Joe E. Brown

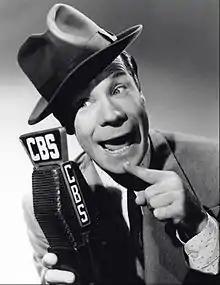
Brown in 1945

Joseph Evans Brown (July 28, 1891 – July 6, 1973) was an American actor and comedian, remembered for his friendly screen persona, comic timing, and enormous, elastic-mouth smile. He was one of the most popular American comedians in the 1930s and 1940s, and enjoyed lengthy careers in both motion pictures and radio. Later he became a character actor and comedian, as in "Some Like It Hot" (1959), in which he utters the film's famous punchline "Well, nobody's perfect."